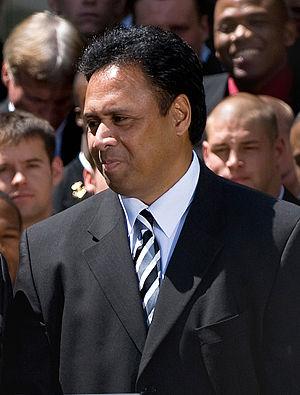
Les Océano-Américains ou Américains des îles du Pacifique représentent le « groupe racial » le plus modeste selon le recensement des États-Unis de 2010, avec 1 225 195 individus recensés, soit 0,4 % de la population des États-Unis. Ils sont concentrés pour la plupart à Hawaï, en Alaska, et dans une moindre mesure sur la côte ouest des États-Unis, notamment en Californie.